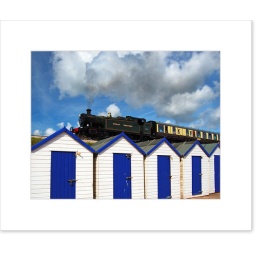
Great Western steam train passing over beach huts on Goodrington Sands.